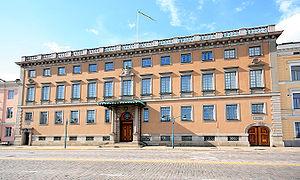
L' Ambassade de Suède à Helsinki est située au 7, Pohjoisesplanadi dans le quartier de Kruununhaka à Helsinki la capitale de la Finlande.
Esplanadi, en suédois Esplanaden est le nom qui désigne collectivement deux rues et un parc du centre de la capitale finlandaise Helsinki. Elle est souvent surnommée Espa par les habitants de la capitale. Entre les rues Pohjoisesplanadi et Eteläesplanadi, bordées de boutiques de luxe, de cafés et de ministères, on trouve un parc fondé en 1812 lors de la conception par Johan Albrecht Ehrenström du plan géométrique actuel de la cité.
Cette Liste des bâtiments historiques d'Helsinki est non exhaustive et répertorie les plus anciens bâtiments du centre d'Helsinki datant du milieu du XVIIIᵉ siècle.